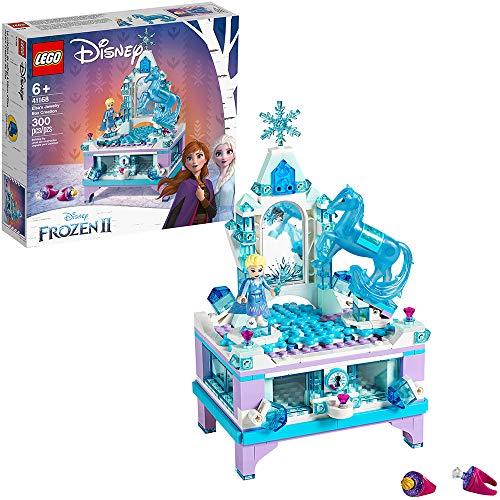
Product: LEGO Disney Frozen II Elsa’s Jewelry Box Creation 41168 Disney Jewelry Box Building Kit with Elsa Mini Doll and Nokk Figure for Creative Play, New 2019 (300 Pieces)
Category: Toys & Games | Building Toys | Building Sets
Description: LEGO Disney Frozen II Elsa’s Jewelry Box Creation can be built together with all other original LEGO sets and LEGO building bricks for endless Frozen adventures.
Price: $32.00
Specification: ProductDimensions:11.1x10.3x3inches|ItemWeight:1.28pounds|ShippingWeight:1.36pounds(Viewshippingratesandpolicies)|ASIN:B07NRT2CYF|Itemmodelnumber:6251063|Manufacturerrecommendedage:6yearsandup